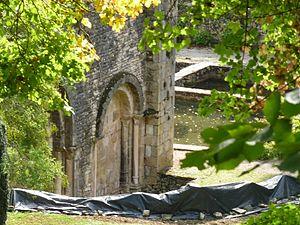
ancienne abbaye de Nanteuil-en-Vallée, Charente, France
L'abbaye Notre-Dame de Nanteuil, ruinée, est située sur le territoire de la commune de Nanteuil-en-Vallée, dans le département de la Charente.